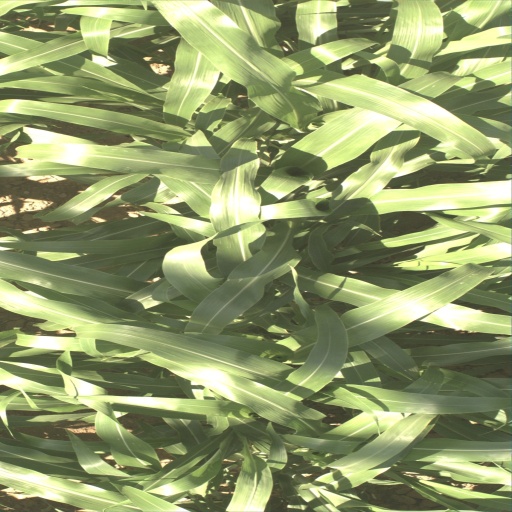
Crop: sorghum